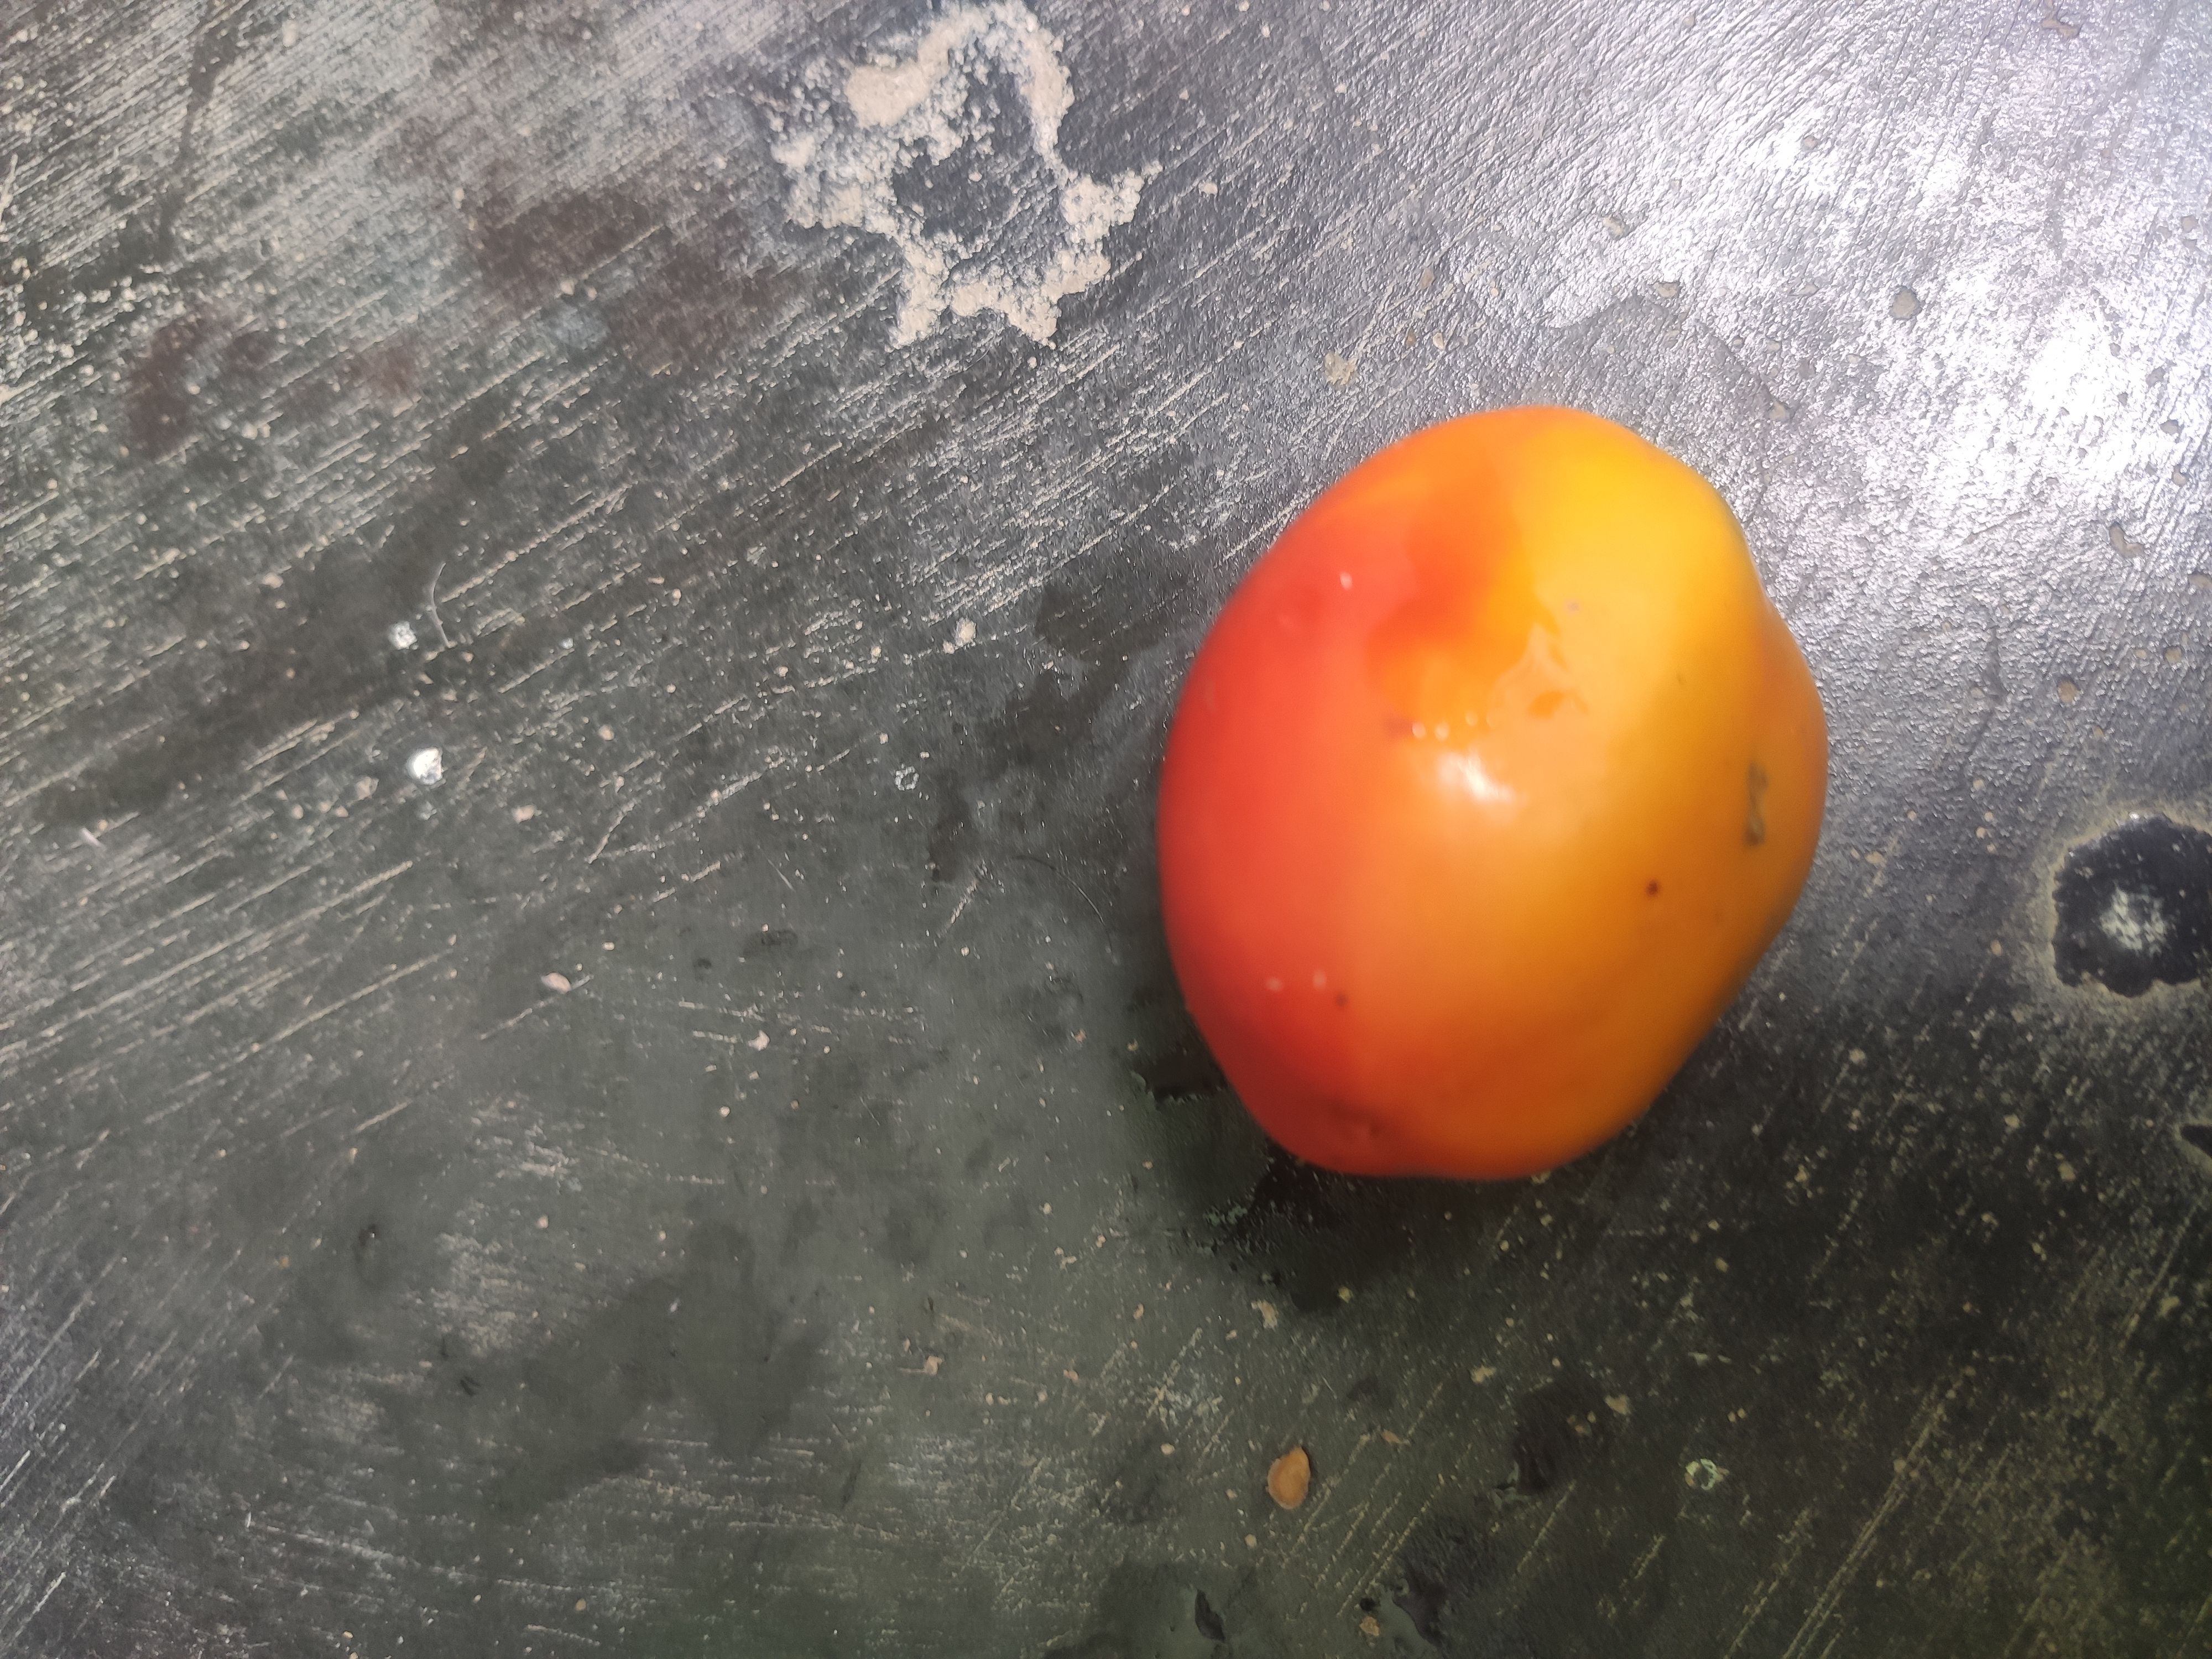
Fruit: tomatoes
Grade: 2nd-grade